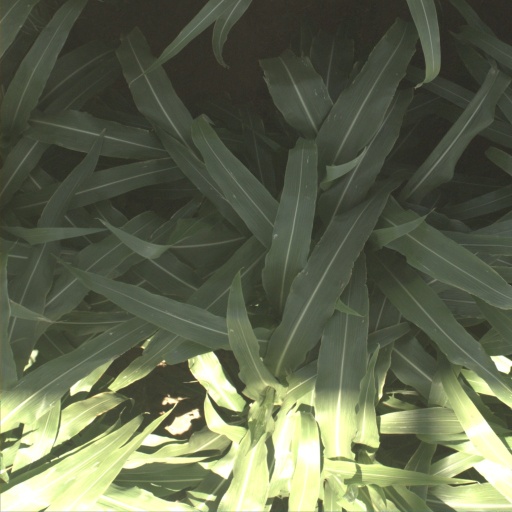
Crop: sorghum